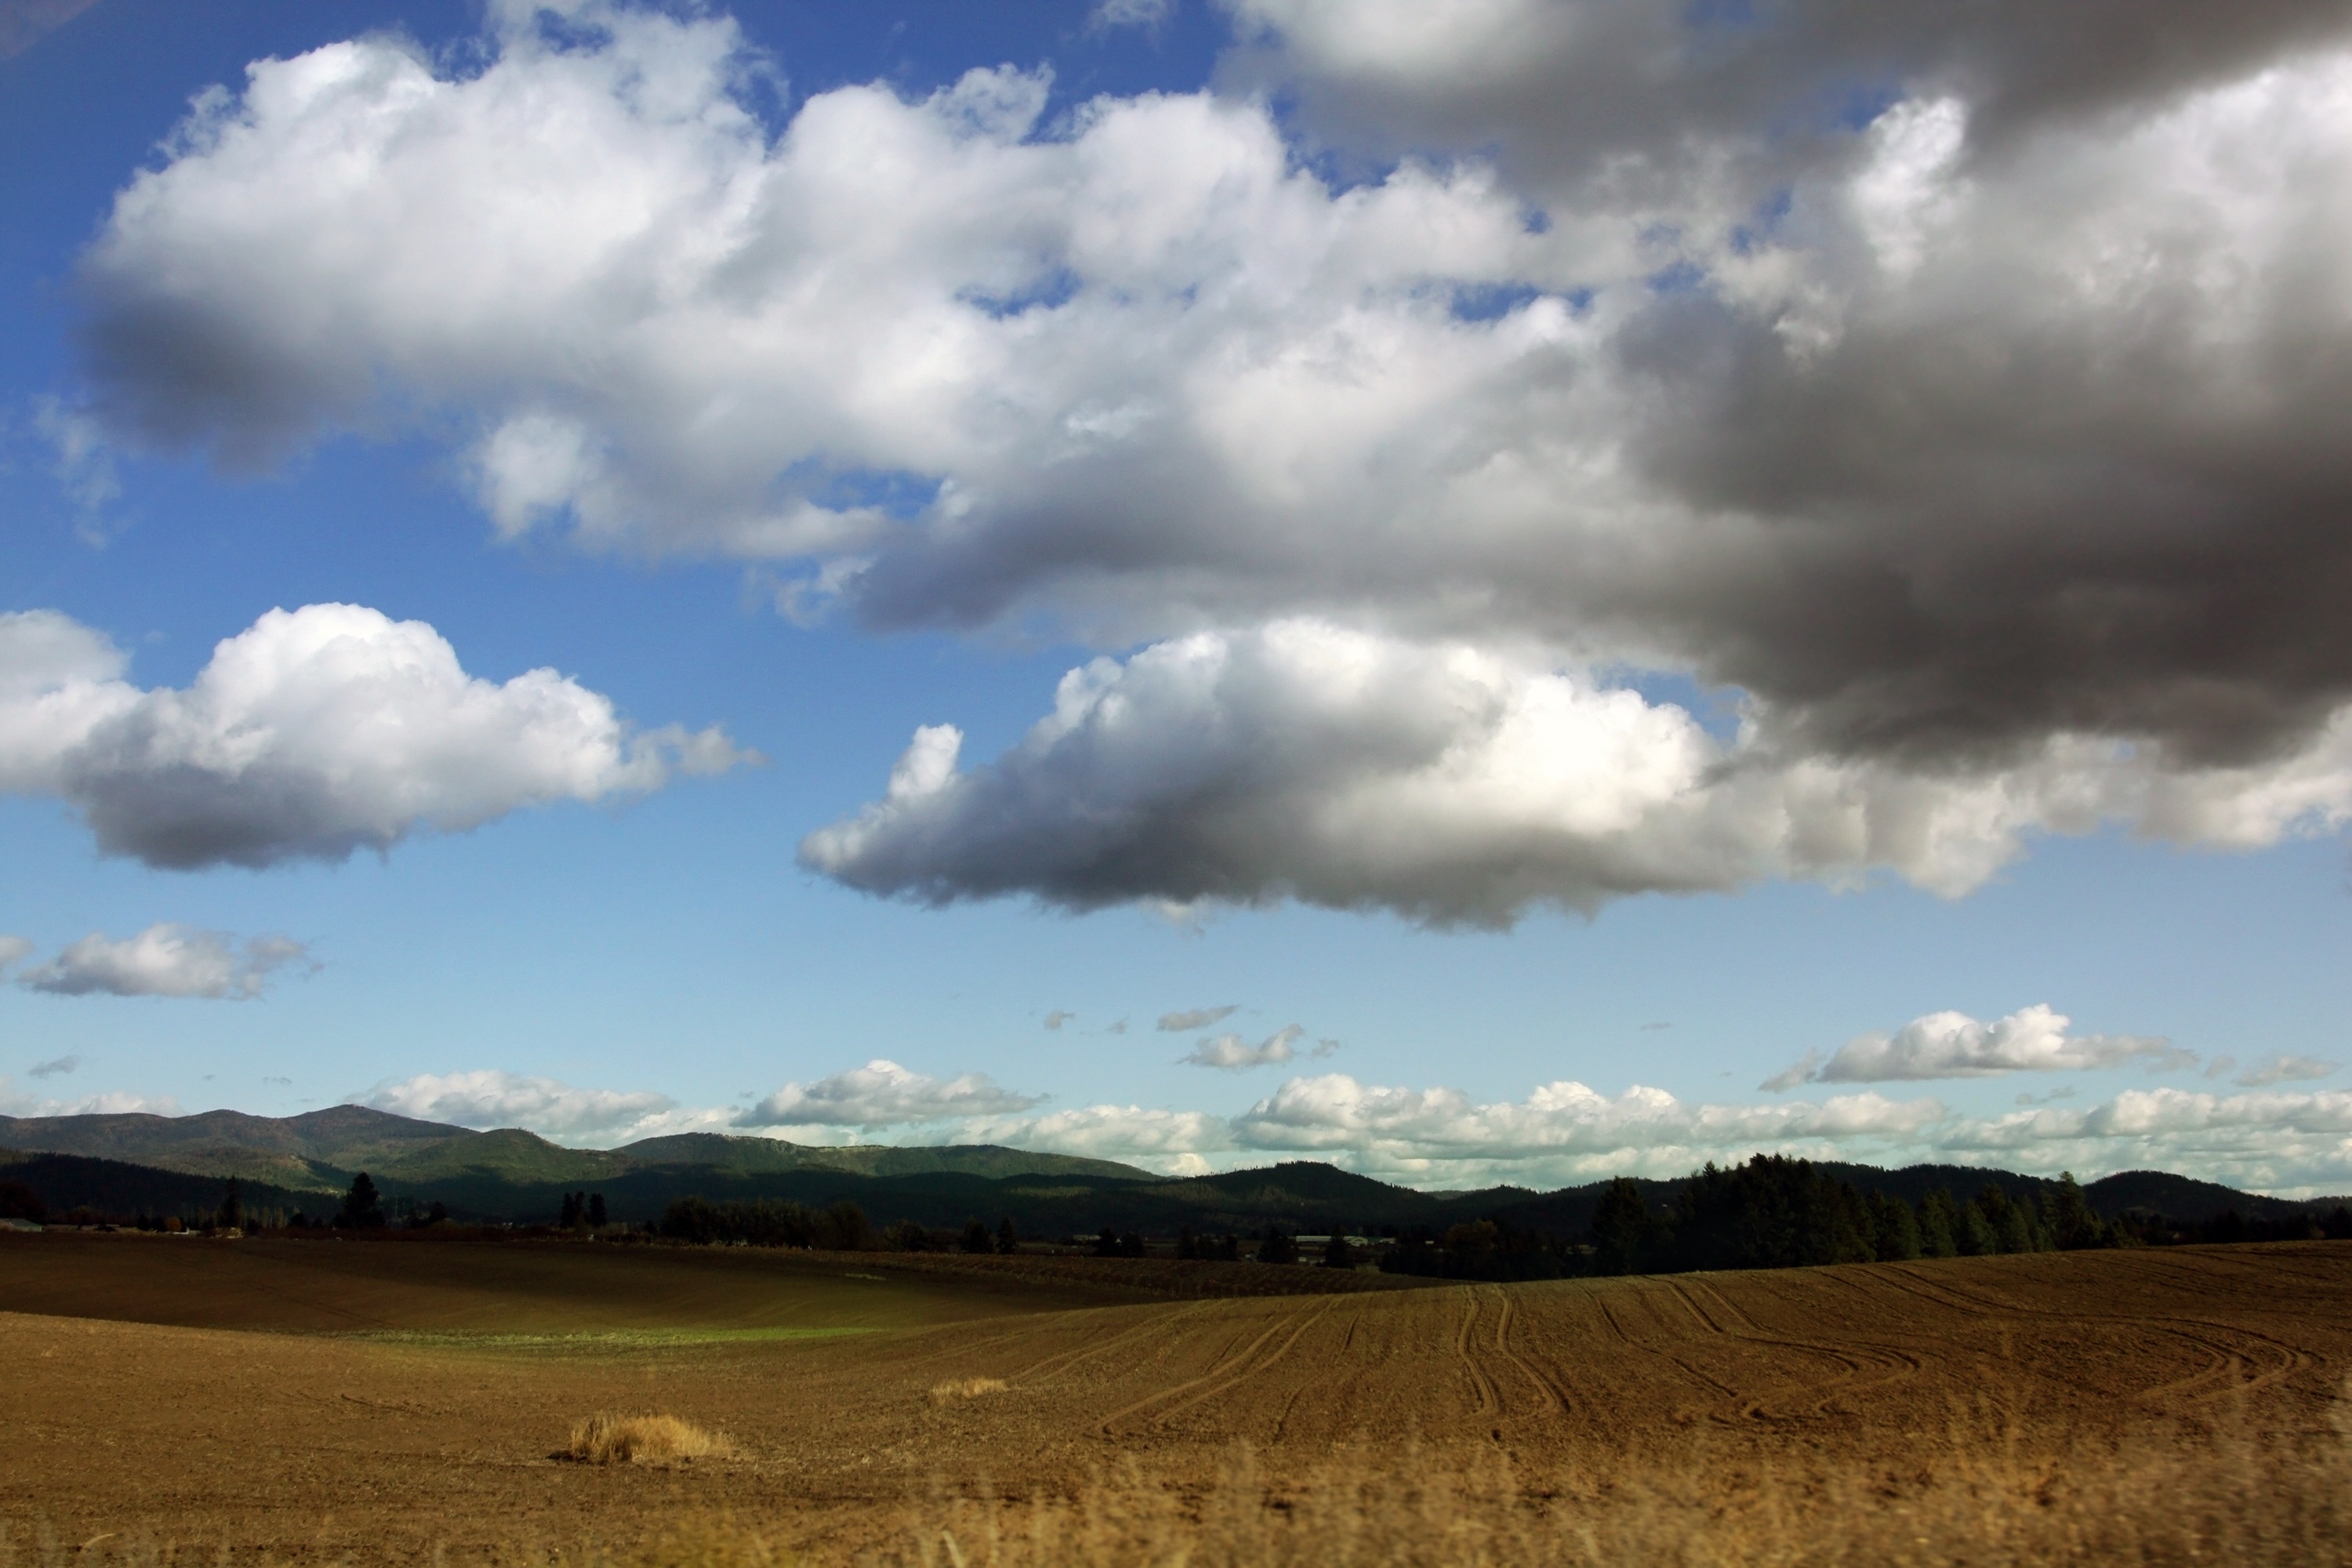
landscape, nature, grass, horizon, cloud, sky, field, farm, meadow, prairie, countryside, sunlight, fall, hill, wind, rural, farming, scenic, autumn, scenery, cumulus, agriculture, season, savanna, plain, farmland, outdoors, grassland, plateau, ecosystem, steppe, rural area, meteorological phenomenon, grass family